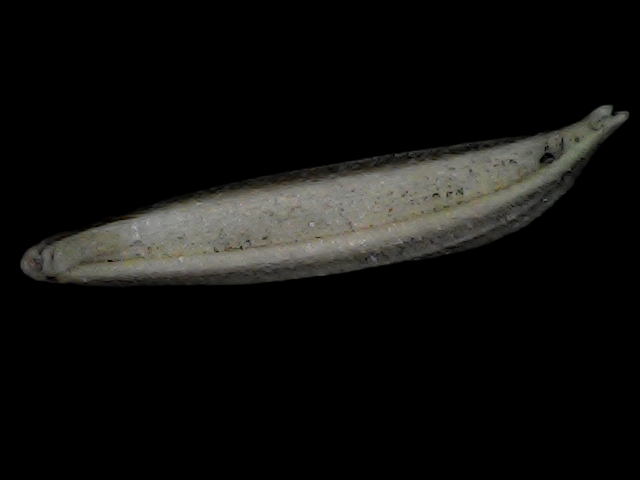
Rice variety: Bd57